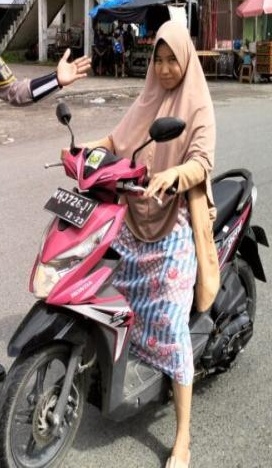
person-with-helmet: 0
person-without-helmet: 1